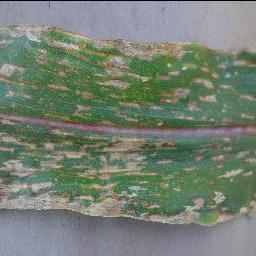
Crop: corn
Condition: (maize)_cercospora_spot_gray_spot